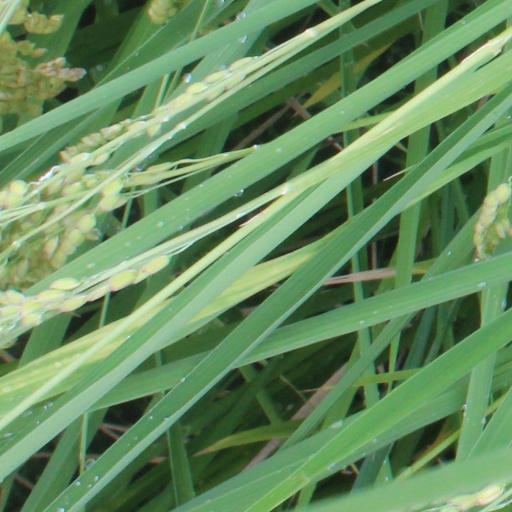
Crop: rice